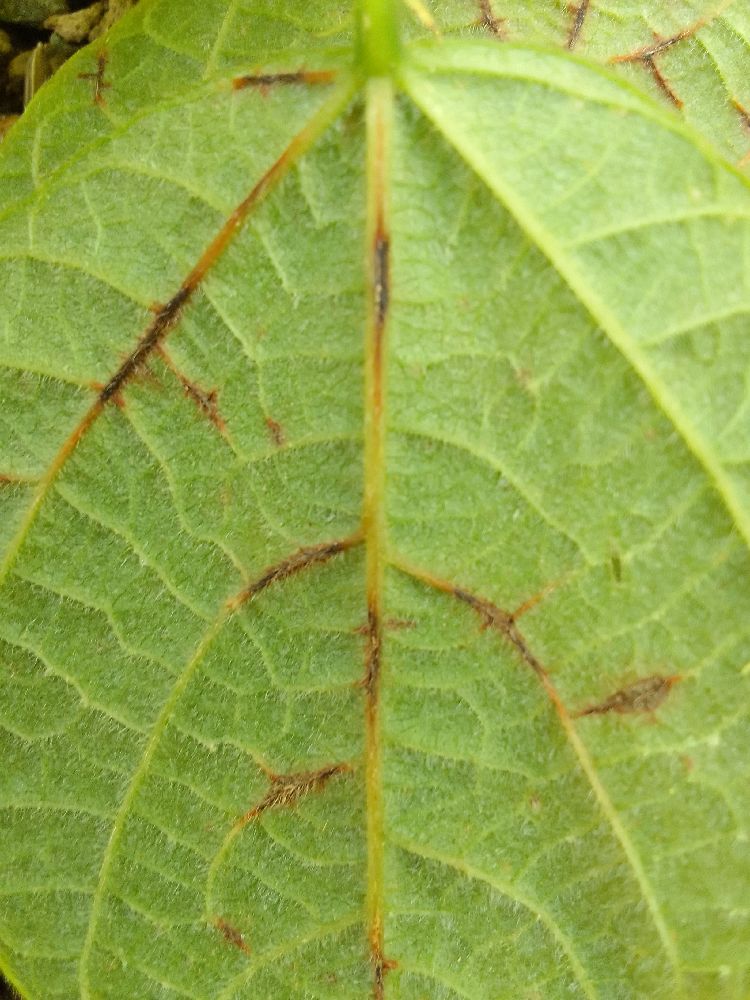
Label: anthracnose